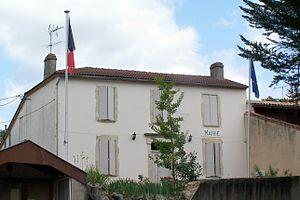
Mairie de Saint-Martin-de-Lerm (Gironde, France)
Saint-Martin-de-Lerm est une commune du Sud-Ouest de la France, située dans le département de la Gironde, en région Nouvelle-Aquitaine.